BC Lietkabelis

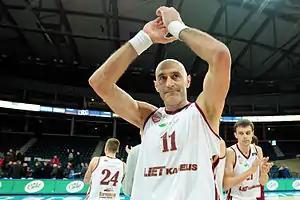
Jurica Žuža, former player of the Panathinaikos B.C., with teammates of the Lietkabelis Panevėžys in 2015

On 29 July 2015, the club was invited to join the FIBA Europe Cup tournament, which is the alternative version of the 2nd tier European tournament EuroCup, organized by FIBA. However, just before the drawning ceremony, it was announced that 56 teams would participate instead of 64 and Lietkabelis was not one of these.